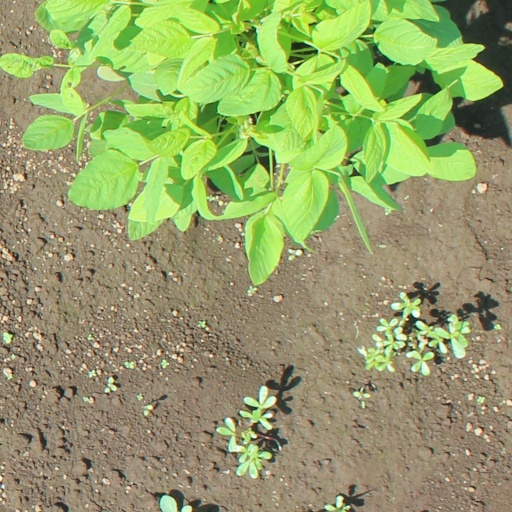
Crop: soybean